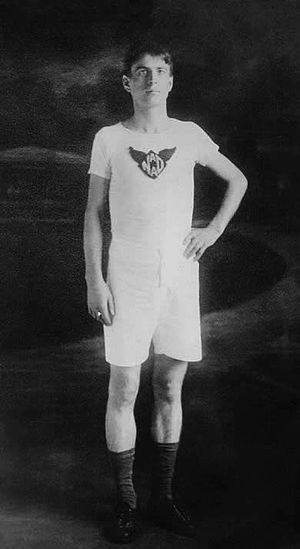
Clarence DeMar
Clarence DeMar
Clarence Harrison DeMar var en amerikansk sportsudøver som deltog i de olympiske lege 1912 i Stockholm, 1924 i Paris og 1928 i Amsterdam.